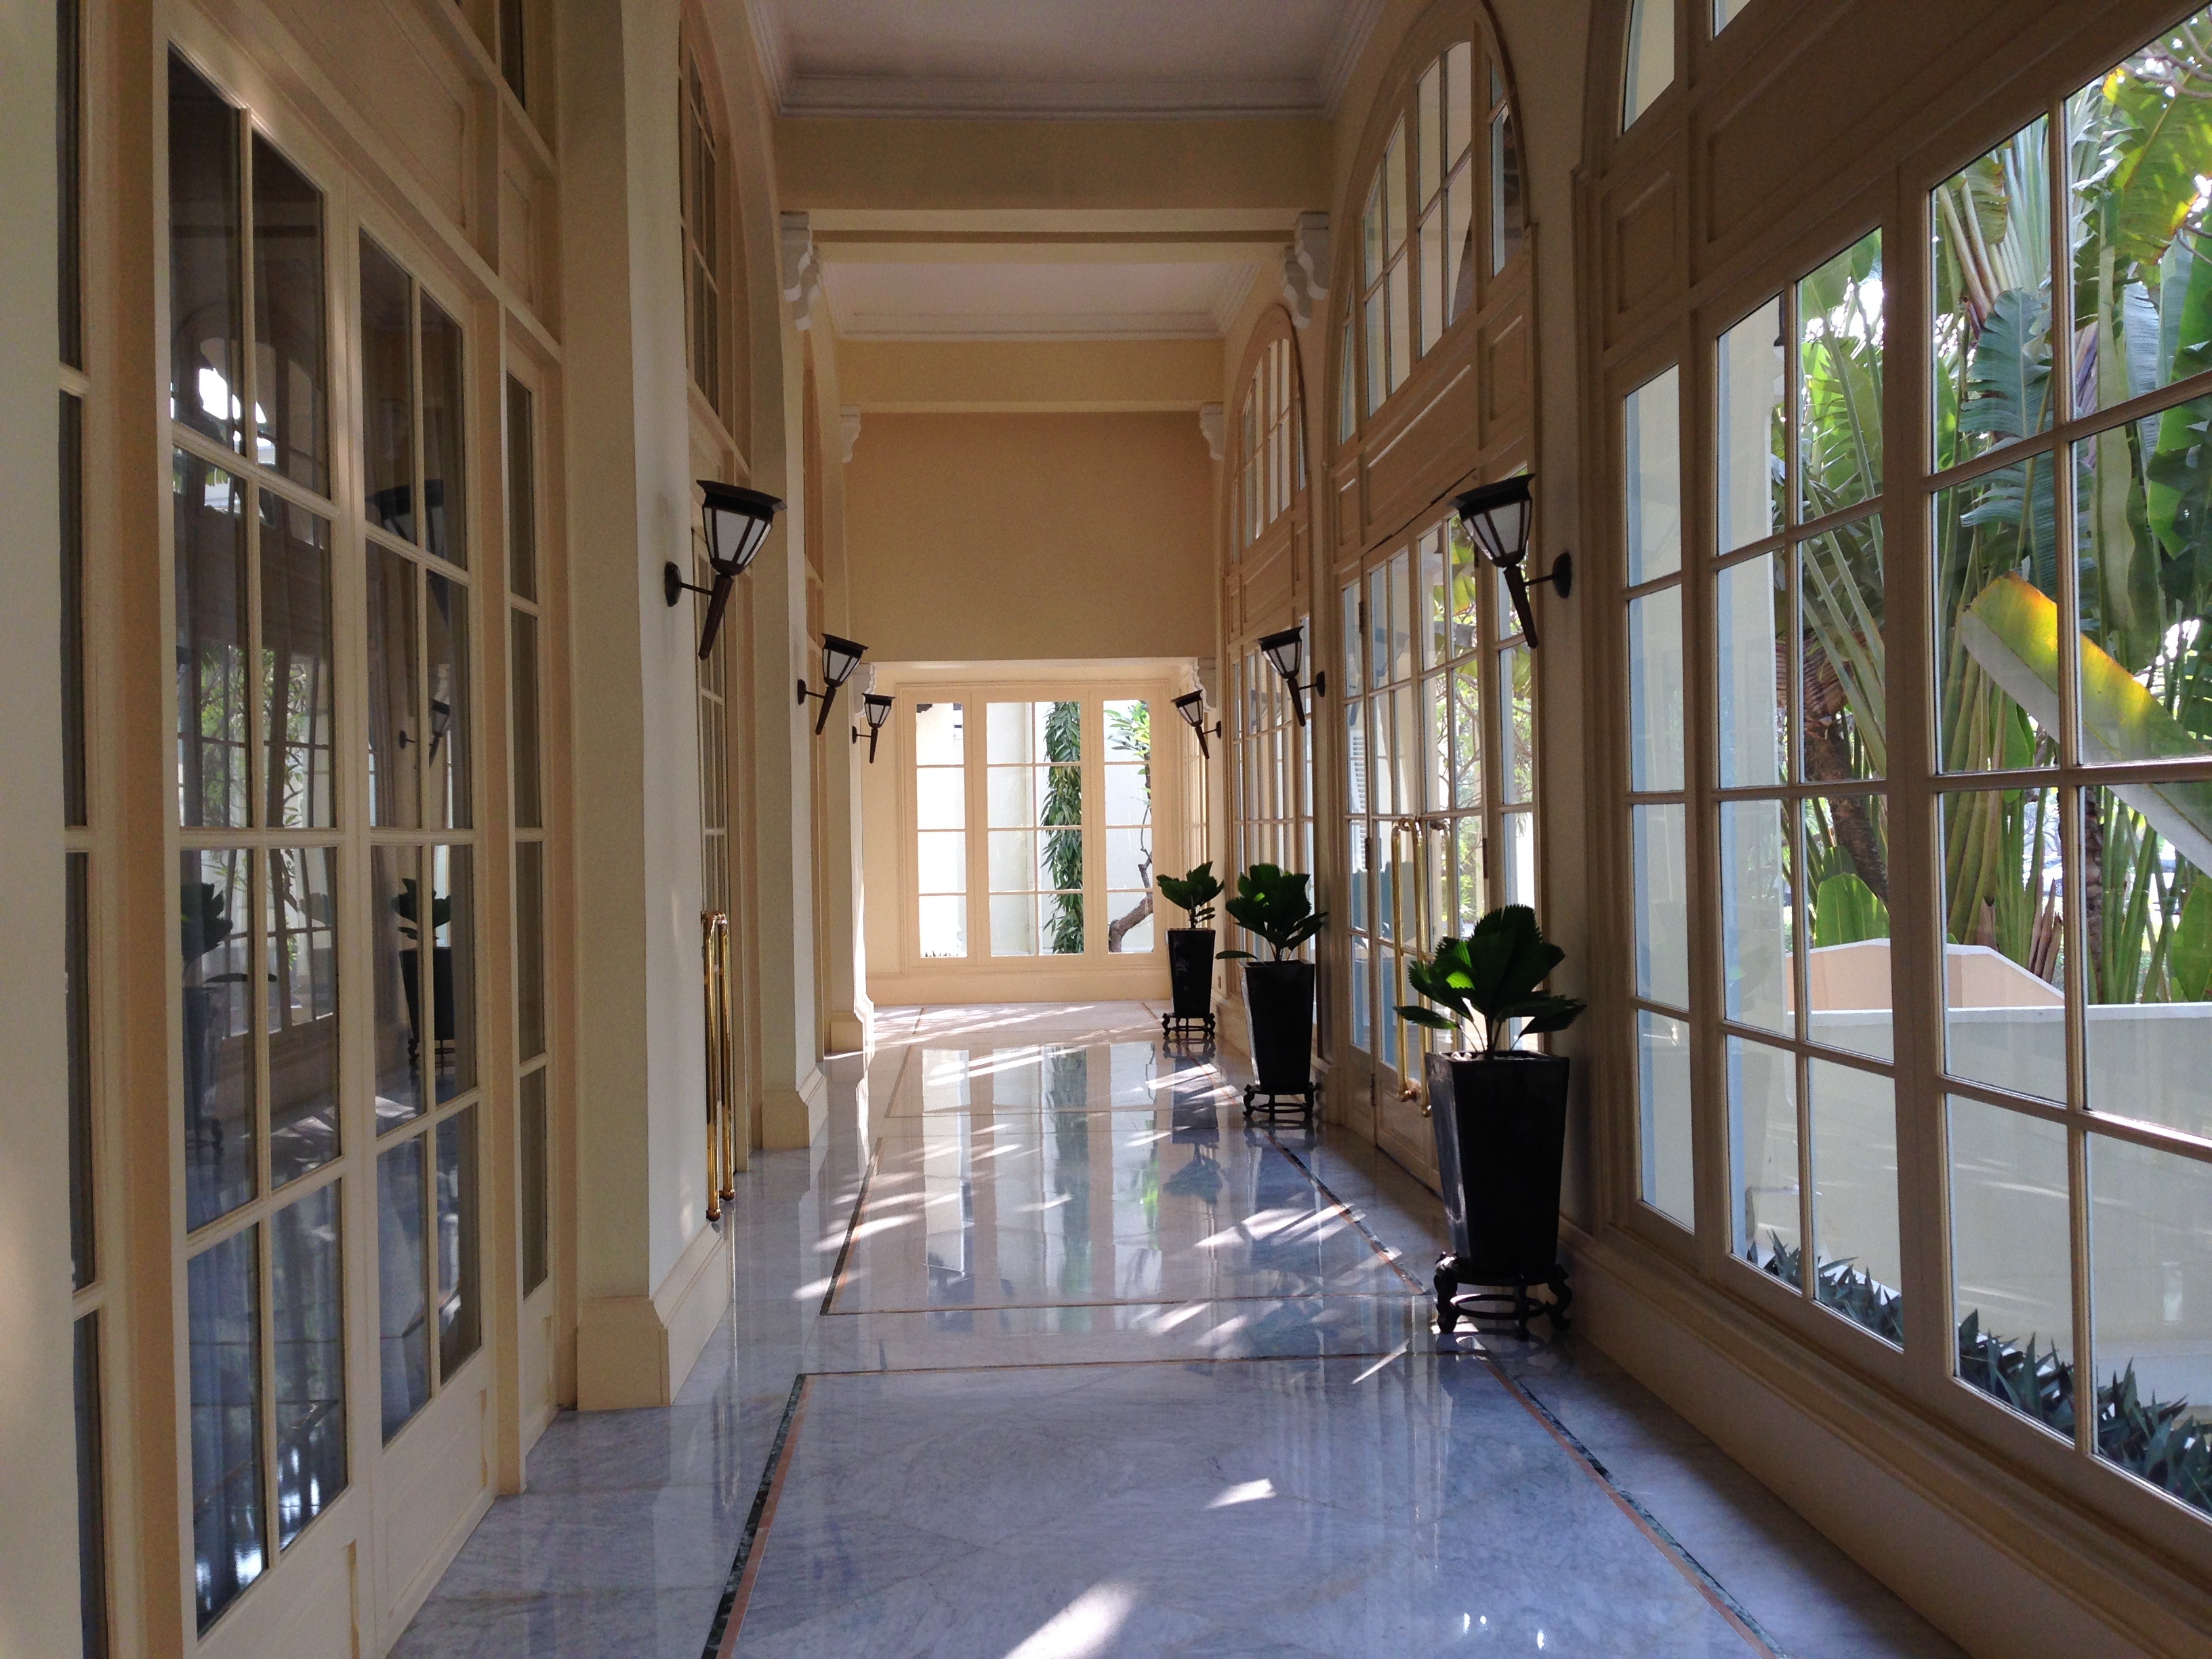
mansion, house, floor, window, home, porch, hall, property, room, interior design, hotel, corridor, estate, lobby, real estate